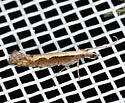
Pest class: diamondback_moth